Arambourgiania

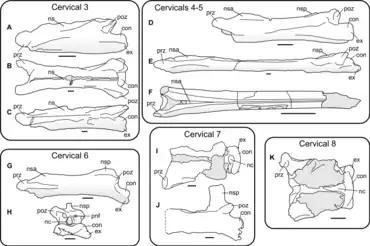
Neck vertebra of "Arambourgiania" (F) alongside those of other azhdarchids

"Arambourgiania" was among the largest azhdarchids, rivalled in size by "Quetzalcoatlus" and "Hatzegopteryx" (and possibly "Cryodrakon"). Azhdarchids were split into two primary categories: short-necked taxa with short, robust beaks (i.e. "Hatzegopteryx" and "Wellnhopterus"), and long-necked taxa with longer, slenderer beaks (i.e. "Zhejiangopterus"). Of these, "Arambourgiania" is of uncertain affiliation. "Arambourgiania" was likely quadrupedal, as indicated by the limb morphology of related species and azhdarchid trackways from South Korea. As a pterosaur, "Arambourgiania" would have been covered in hair-like pycnofibres and had extensive wing-membranes, which would have been distended by a long wing-finger. Various hypotheses have been proposed regarding the shape of pterodactyloid wings, though multiple well-preserved specimens suggest that azhdarchids had broad wings, with a brachiopatagium (the main flight surface) extending down to the ankle. The aspect ratio of azhdarchid wings was 8.1, similar to that of storks and birds of prey that engage in static soaring (relying on air currents to gain altitude and remain aloft).